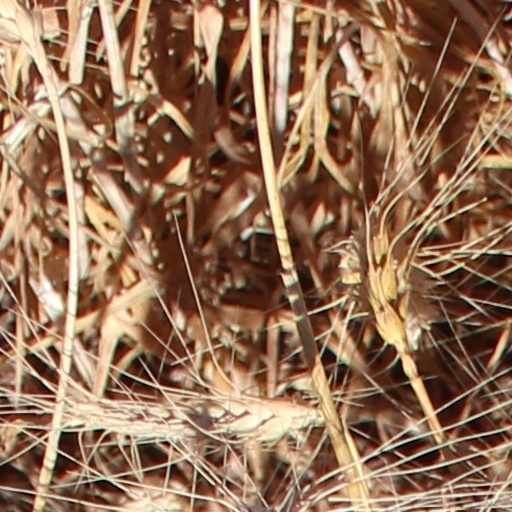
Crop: wheat